Speedwell (1577 ship)

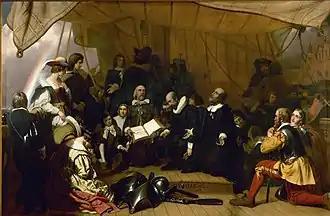
"The Embarkation of the Pilgrims", 1843, US Capitol Rotunda. The name of the ship, "Speedwell", and "1620" are written in the foreground of the painting.

Captain Blossom, a Leiden Separatist, bought "Speedwell" in July 1620. They then sailed under the command of Captain Reynolds to Southampton, England to meet the sister ship, "Mayflower", which had been chartered by merchant investors (again Captain Blossom). In Southampton they joined with other Separatists and the additional colonists hired by the investors. "Speedwell" was already leaking. The ships lay at anchor in Southampton almost two weeks while "Speedwell" was being repaired and the group had to sell some of their belongings, food and stores, to cover costs and port fees.